Shunkōsai Hokushū

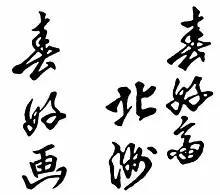
Signatures of Shunkōsai Hokushū from left to right: “Shunkō "ga"” (春好　画) and “Shunkōsai Hokushū” (春好斎　北洲)

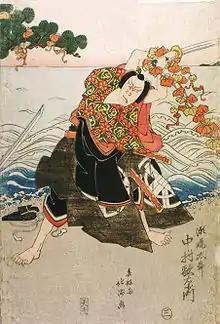
Woodblock print of kabuki actor Nakamura Utaemon III as Seno-o no Tarō

Shunkōsai Hokushū (春好斎 北洲), who is also known as Shunkō IV, was a designer of ukiyo-e style Japanese woodblock prints in Osaka who was active from about 1802 to 1832.